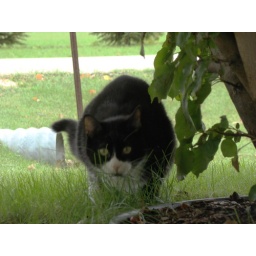
black and white tuxedo cat hiding under and apple tree